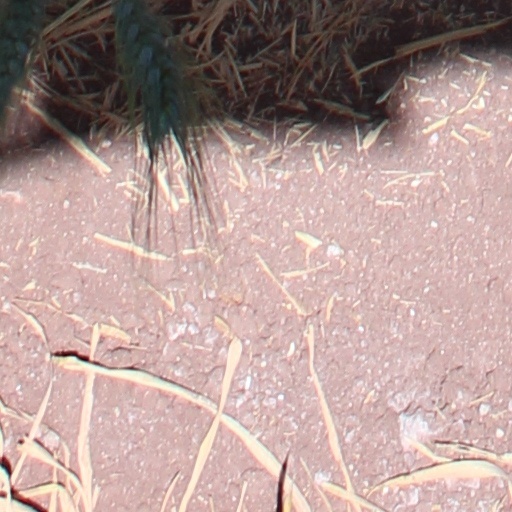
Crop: wheat